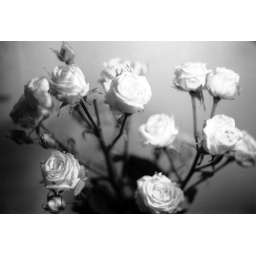
I need YOU in my door NOW givin' white roses to me, only YOU :)